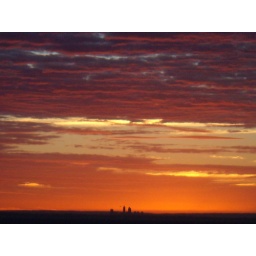
perth in red clouds